F the Prom

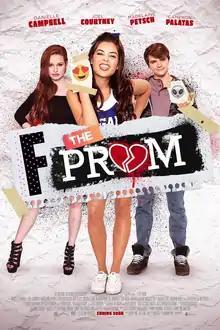
Official release poster

F the Prom (also known as F*&% the Prom) is a 2017 American teen comedy film directed and produced by Benny Fine and written by him, Rafi Fine, and Molly Prather. In the film, two estranged best friends reunite due to unfortunate circumstances and conspire to destroy the senior prom. The film stars Danielle Campbell, Joel Courtney, Madelaine Petsch, and Cameron Palatas, with Meg DeLacy, Nicholle Tom, Richard Karn, Jill Cimorelli, Luke Bilyk, Brendan Calton, Michael Chey, Adan Allende, Diamond White, Cheri Oteri, and Ian Ziering in supporting roles. It was released online and on-demand on December 5, 2017 to widely negative reviews.